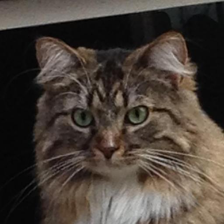
Label: animals